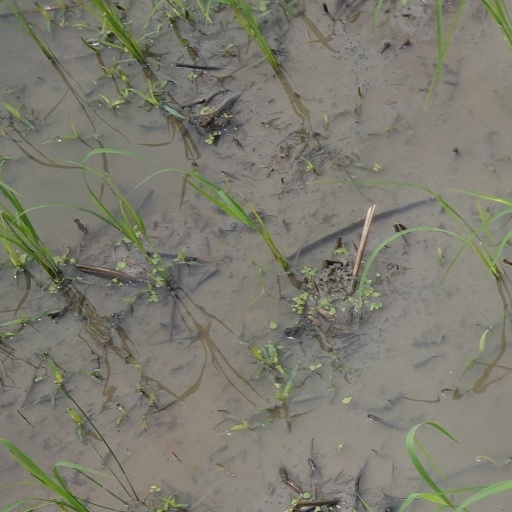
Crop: rice